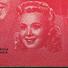
Age: 37